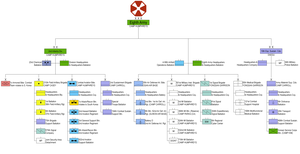
La 8ᵉ armée des États-Unis commande toutes les troupes de l'armée de terre des États-Unis basées en Corée du Sud.